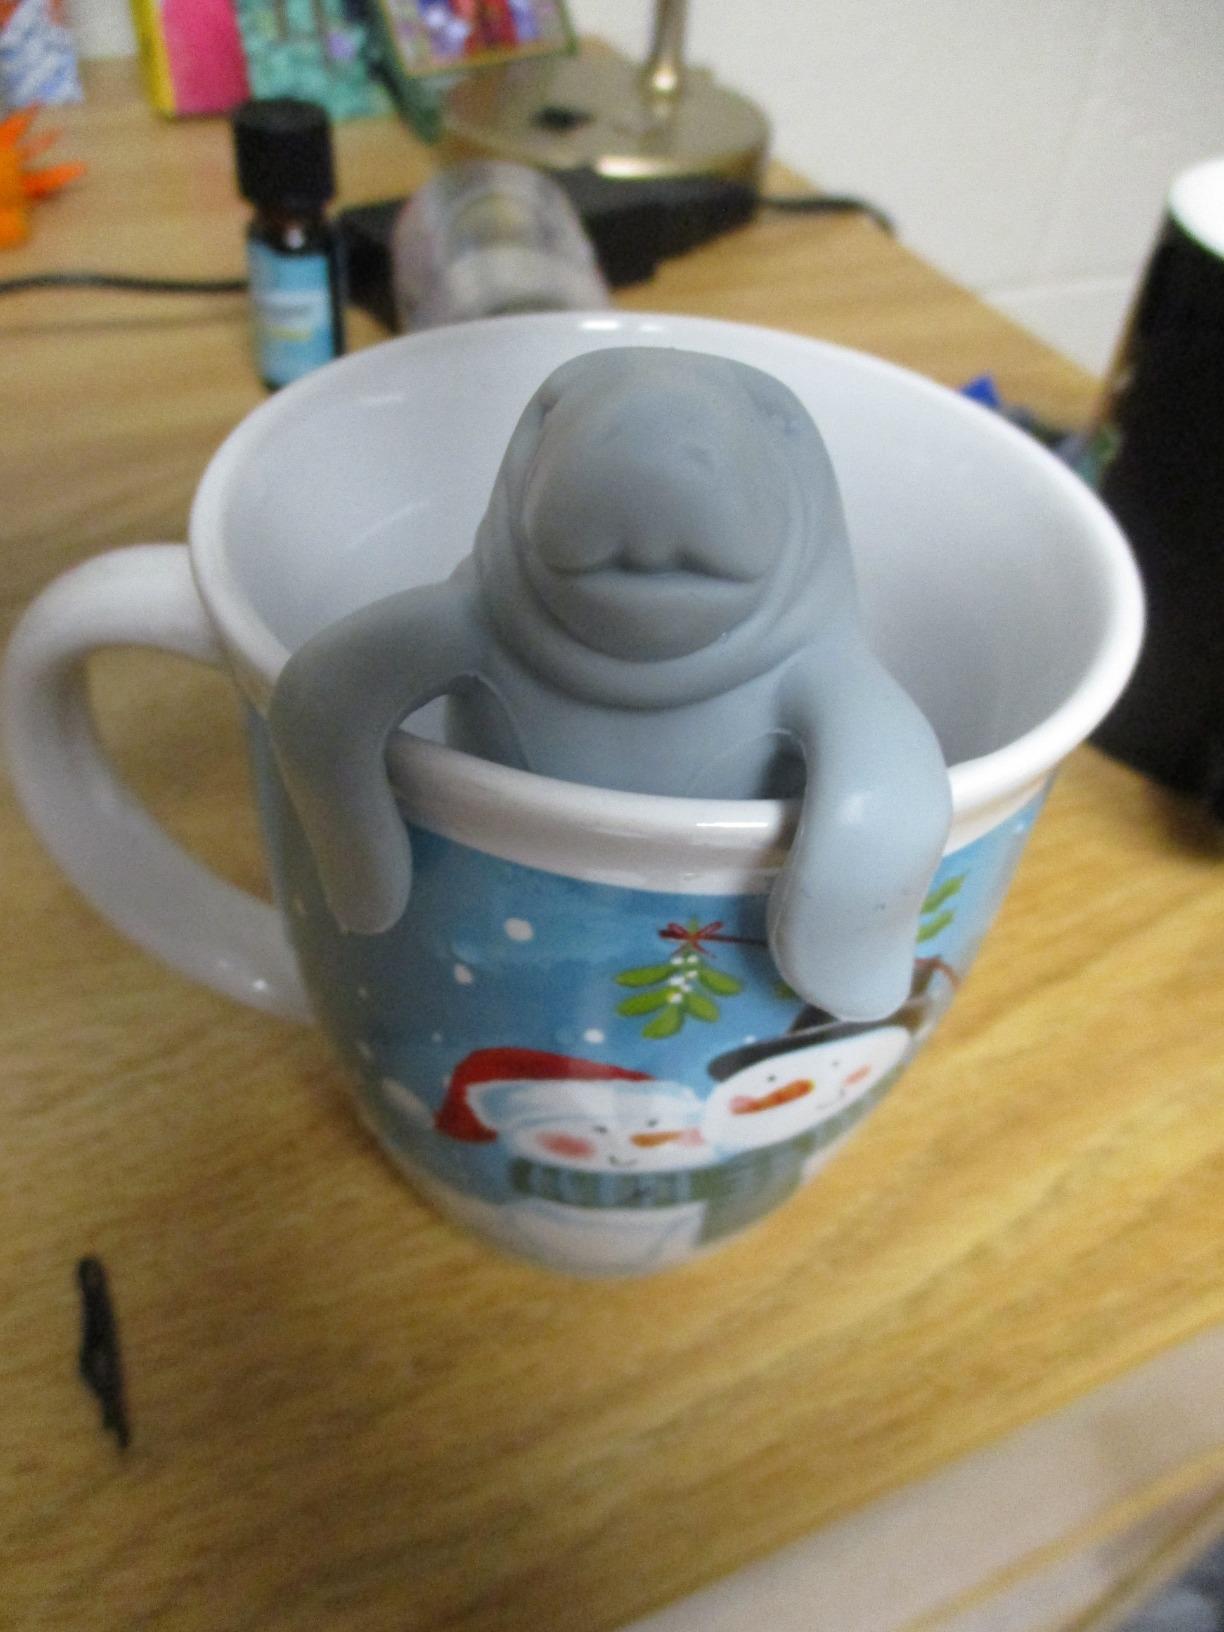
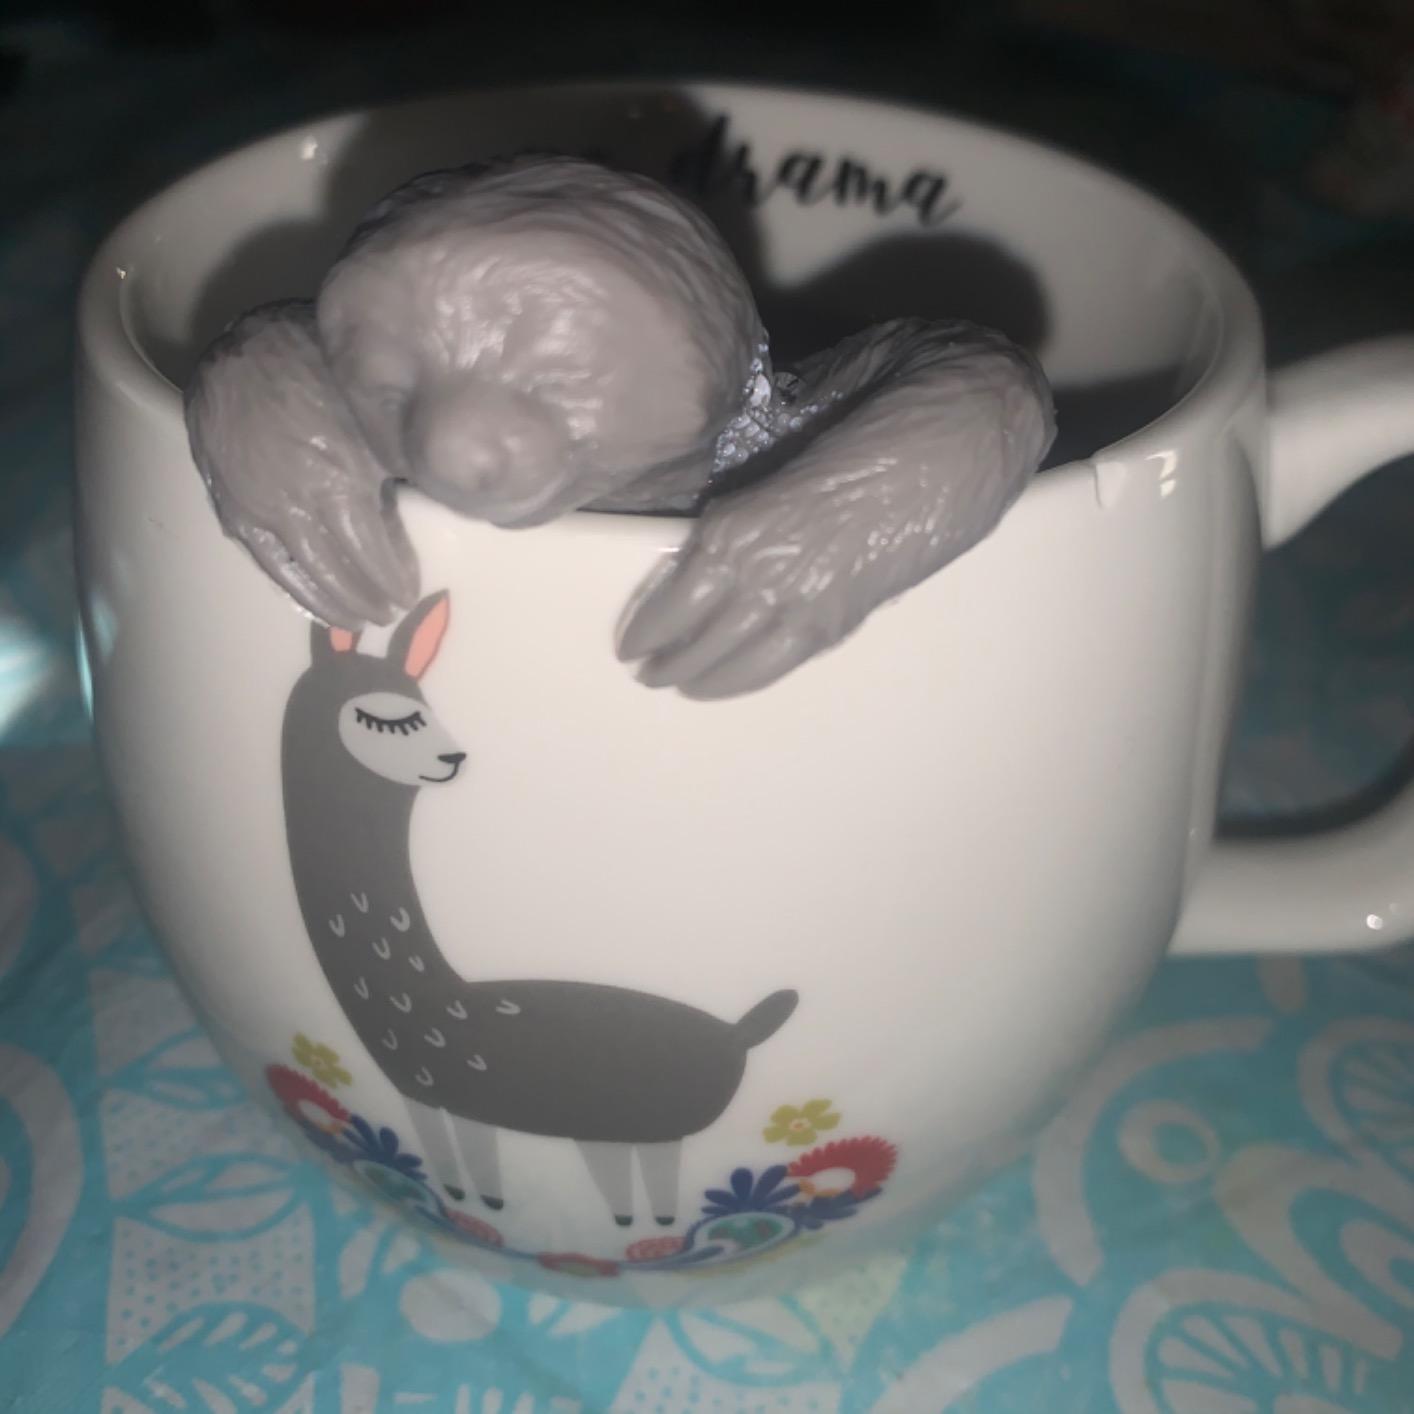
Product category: items_tea
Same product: no